Markus Braun

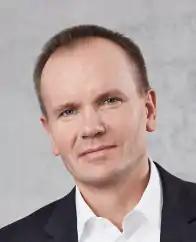

Markus Braun (born 1969) is an Austrian tech investor, the former CEO and CTO at the now insolvent payment processor, Wirecard AG from January 2002 until his resignation and arrest in June 2020. Braun stepped down from Wirecard amidst fraud allegations, but has denied any wrongdoing. Braun was in pre-trial detention at the Augsburg-Gablingen prison and was transferred to Stadelheim prison in Munich on November 10, 2022. On December 8, 2022, the criminal proceedings against him and two other former Wirecard managers began at the Munich regional court. Court cases were pending as of 2024.